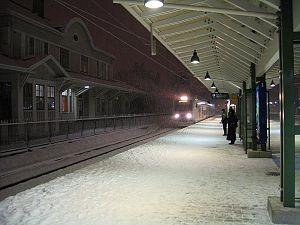
Etelä-Haaga est une section du quartier de Haaga à Helsinki en Finlande.